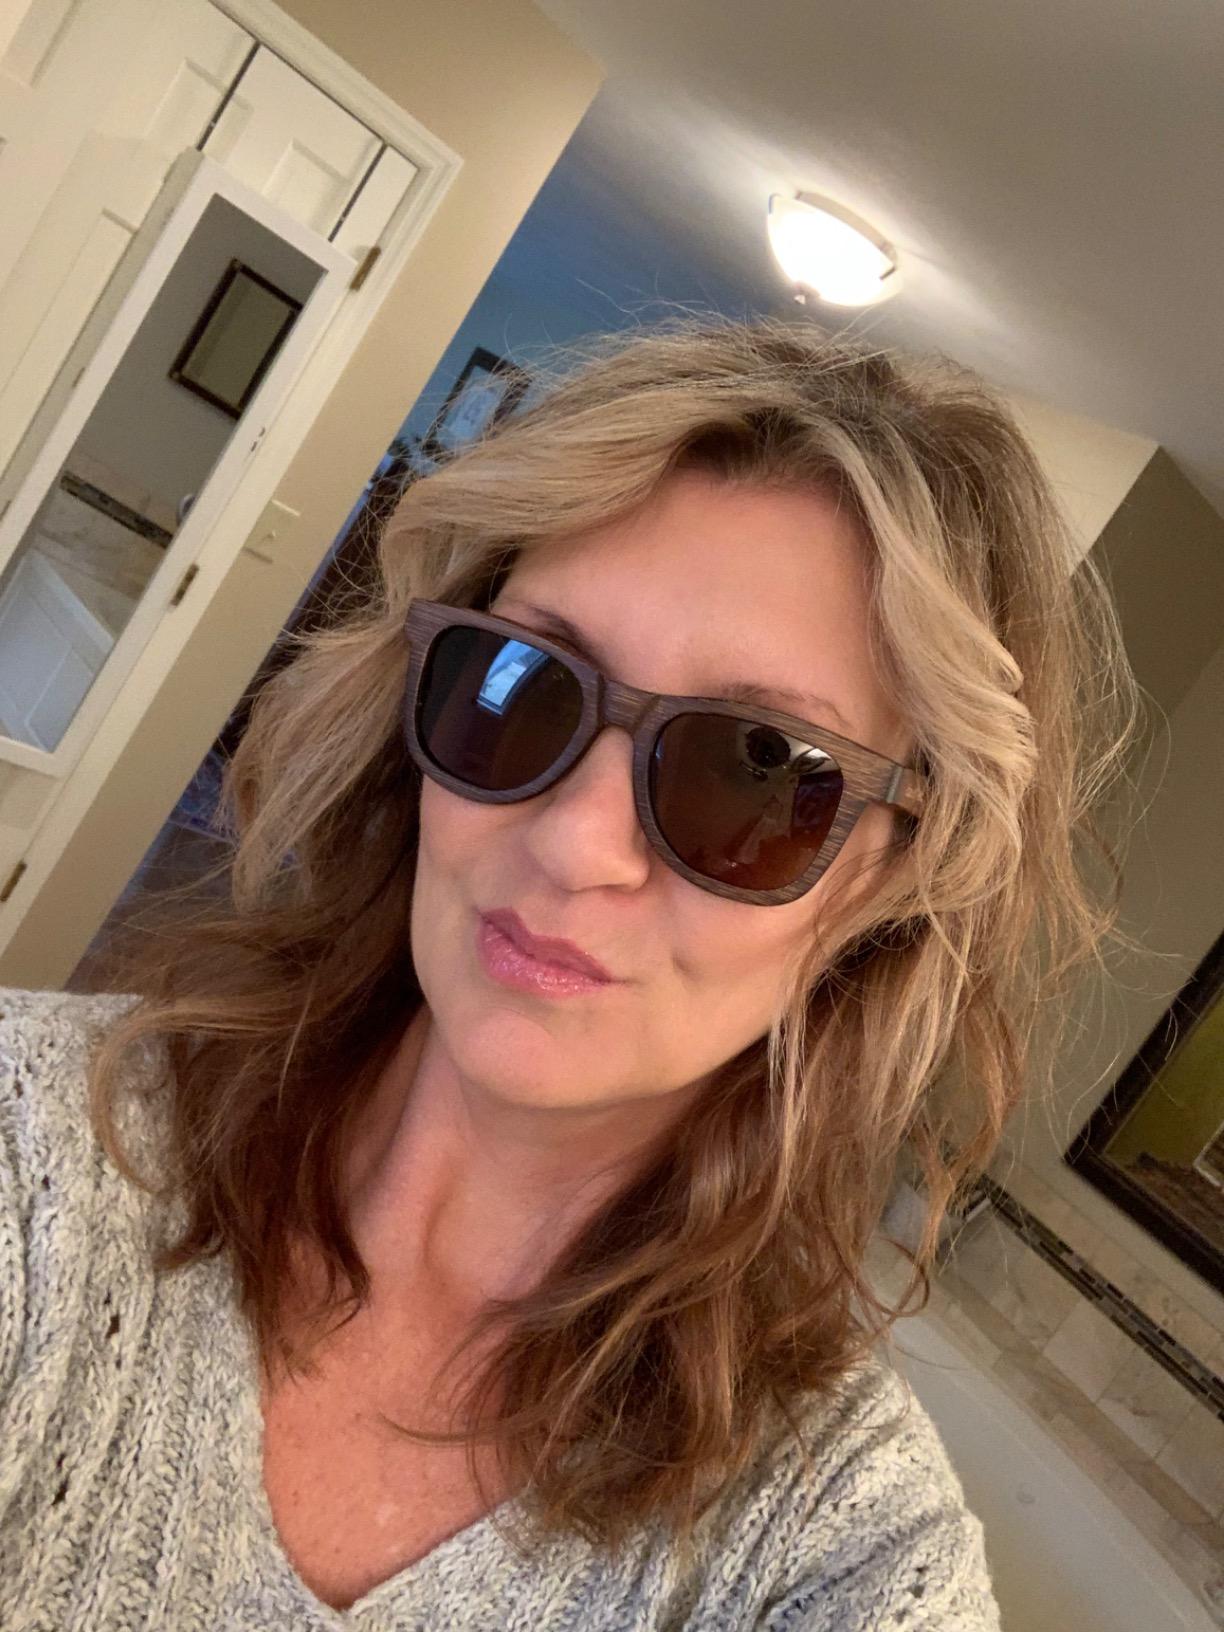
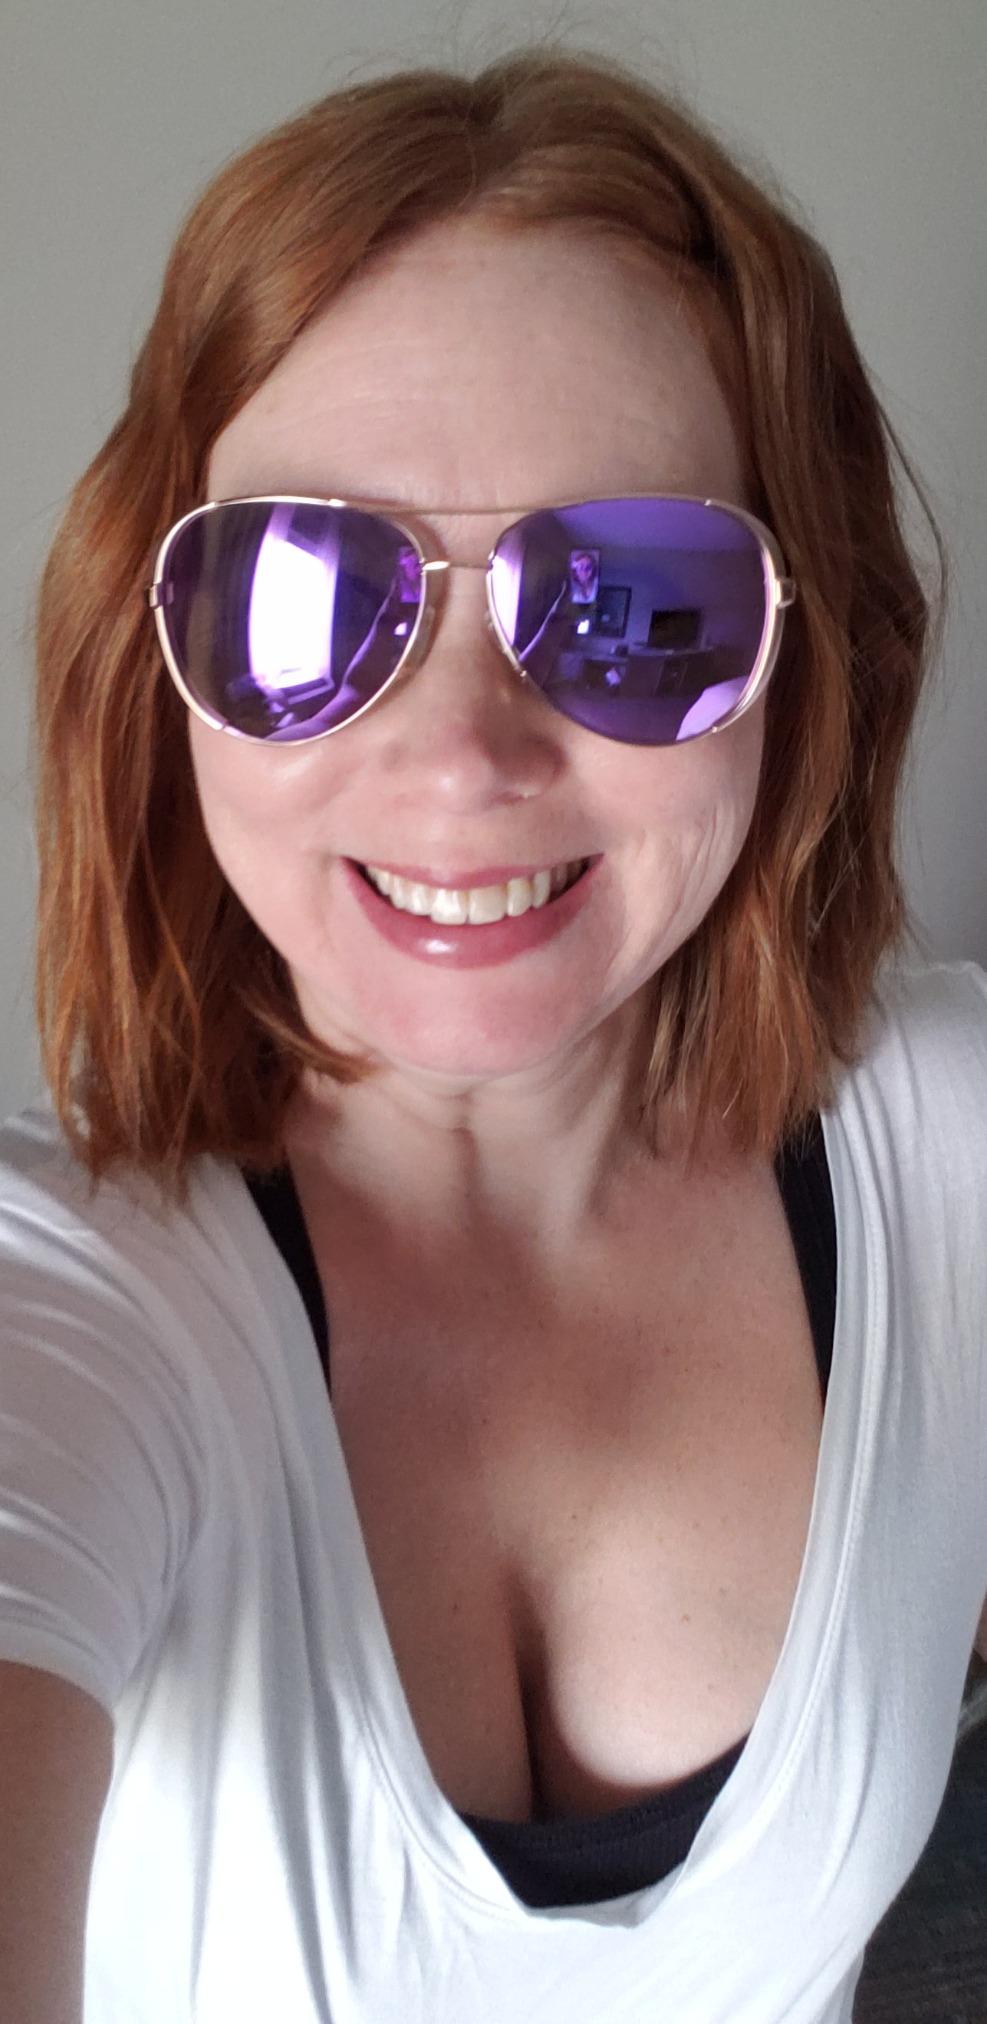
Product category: accessories_sunglasses
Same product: no